Religion in ancient Rome

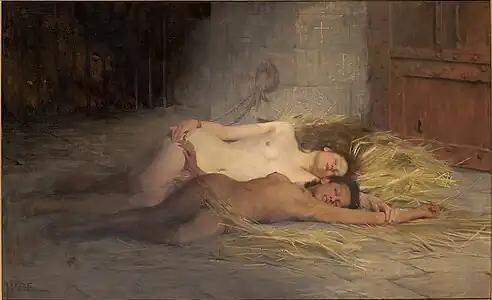
"The Victory of Faith", by Saint George Hare, depicts two Christians in the eve of their damnatio ad bestias

In the early Imperial era, the princeps was offered "genius"-cult as the symbolic "paterfamilias" of Rome. His cult had further precedents: popular, unofficial cult offered to powerful benefactors in Rome: the kingly, god-like honours granted a Roman general on the day of his triumph; and in the divine honours paid to Roman magnates in the Greek East from at least 195 BC.